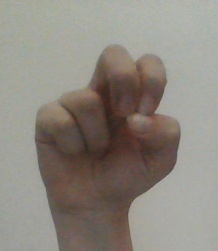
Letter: gaaf